Roman Republic

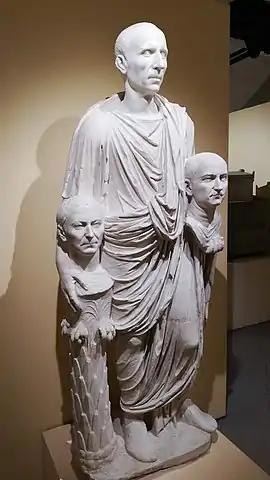
The "Togatus Barberini", depicting a Roman senator holding the (effigies) of deceased ancestors in his hands; marble, late 1st century BC; head (not belonging): mid-1st century BC

The senate's authority derived from the senators' esteem and prestige. This esteem and prestige were based on both precedent and custom, as well as the senators' calibre and reputation. The senate passed decrees called . These were officially "advice" from the senate to a magistrate, but in practice, the magistrates usually followed them. Through the course of the middle republic and Rome's expansion, the senate became more dominant in the state: the only institution with the expertise to administer the empire effectively, it controlled state finances, assignment of magistrates, external affairs, and deployment of military forces. Also, a powerful religious body, it received reports of omens and directed Roman responses thereto.